The Night My Number Came Up

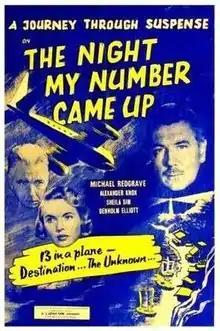
UK release poster

The Night My Number Came Up is a 1955 British supernatural drama film directed by Leslie Norman and starring Michael Redgrave, Sheila Sim and Alexander Knox. The screenplay by R. C. Sherrif was based on an incident in the life of British Air Marshal Sir Victor Goddard whose journal was published in "The Saturday Evening Post" of 26 May 1951.